Xiongnu

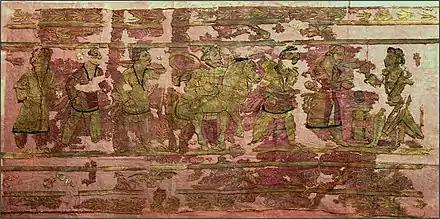
An embroidered rug from the Xiongnu Noin-Ula burial site. This luxury item was imported from Bactria, and is thought to represent Yuezhi figures.

Huhanye sent his son, the "wise king of the right" Shuloujutang, to the Han court as hostage. In 51 BC he personally visited Chang'an to pay homage to the emperor on the Lunar New Year. In the same year, another envoy Qijushan was received at the Ganquan Palace in the north-west of modern Shanxi. On the financial side, Huhanye was amply rewarded in large quantities of gold, cash, clothes, silk, horses and grain for his participation. Huhanye made two further homage trips, in 49 BC and 33 BC; with each one the imperial gifts were increased. On the last trip, Huhanye took the opportunity to ask to be allowed to become an imperial son-in-law. As a sign of the decline in the political status of the Xiongnu, Emperor Yuan refused, giving him instead five ladies-in-waiting. One of them was Wang Zhaojun, famed in Chinese folklore as one of the Four Beauties.